Hispanics and Latinos in Houston

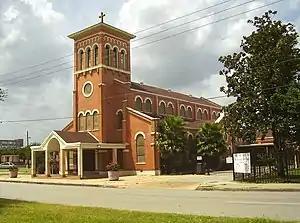
Our Lady of Guadalupe Catholic Church in the Second Ward

Several Protestant and Evangelical churches also have Spanish-speaking congregations. South Main Baptist Church began offering Spanish language services circa 1975, and by 2005 its Spanish ministry had almost 100 members.